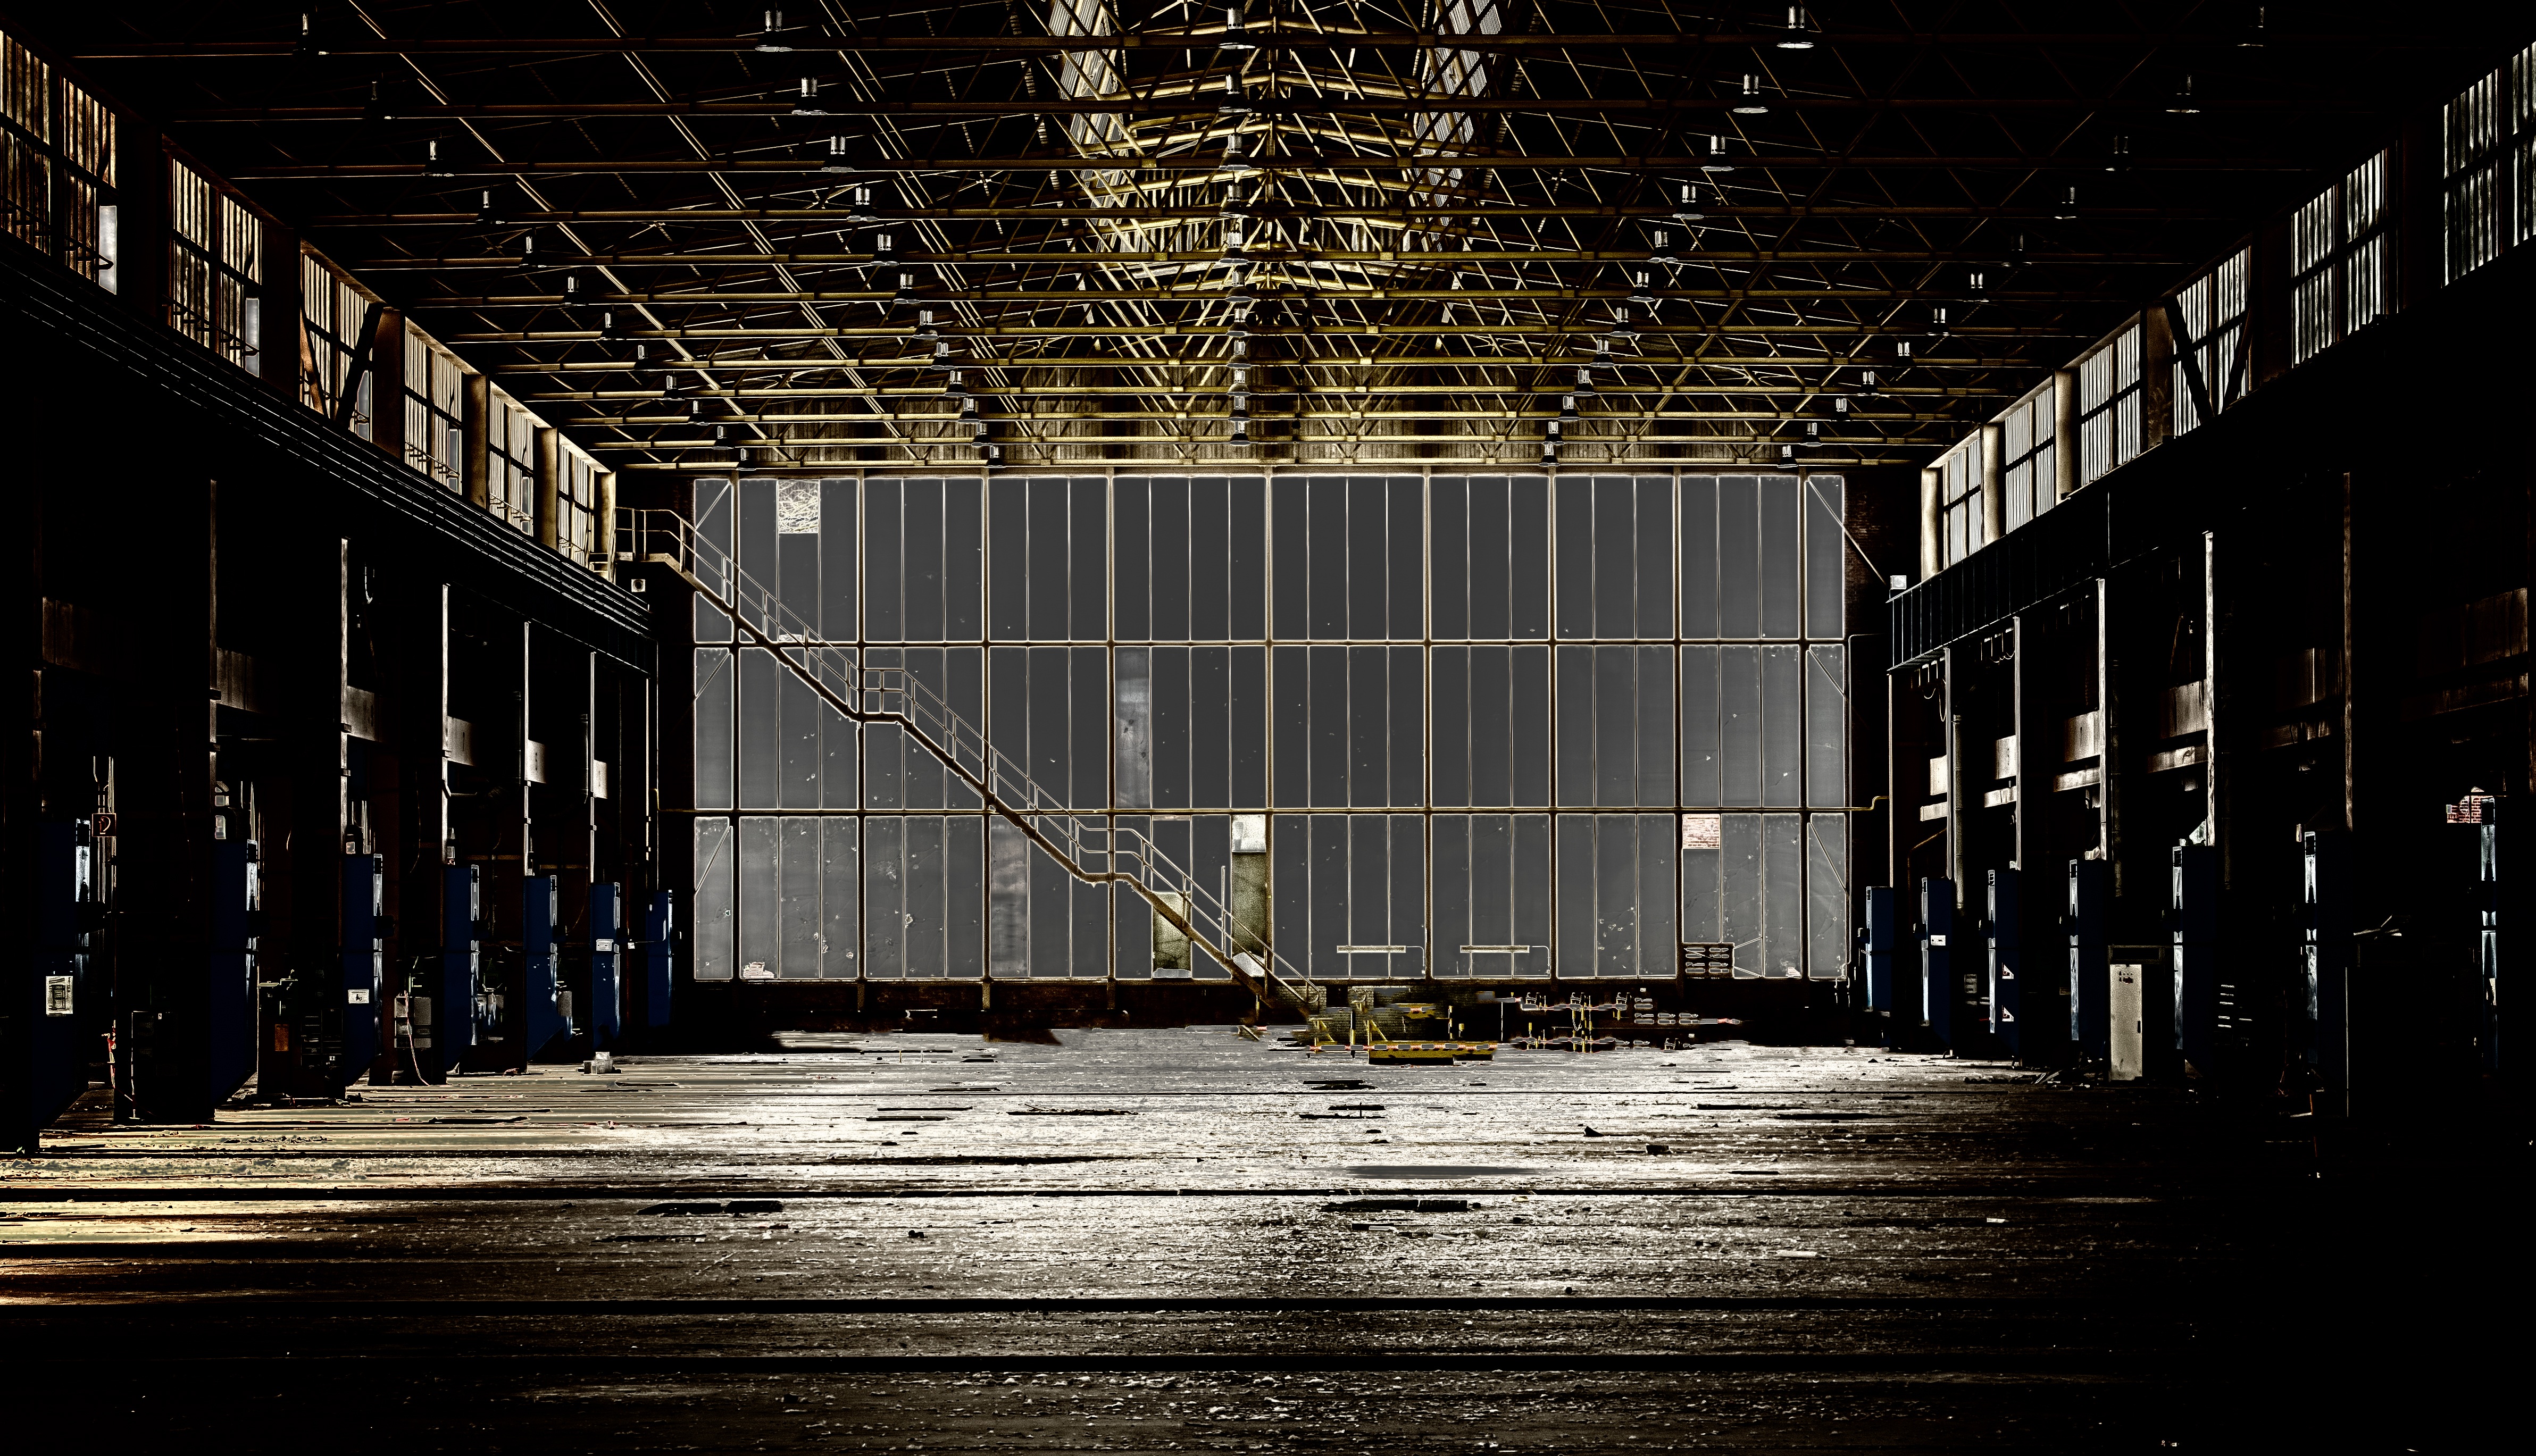
light, architecture, structure, wood, night, atmosphere, mystical, dark, twilight, hall, shadow, facade, factory, darkness, industry, black, monochrome, lighting, moon, spotlight, lichtspiel, art, mysterious, symmetry, fantasy, mood, lost places, pforphoto, voltage, urban area